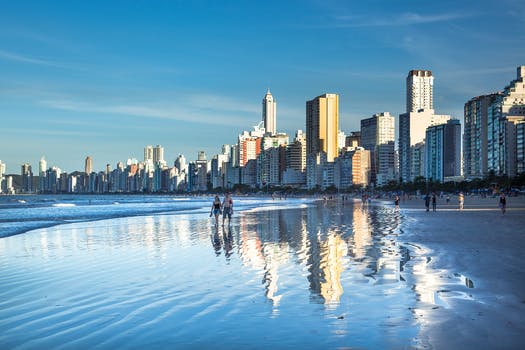
Label: No Watermark